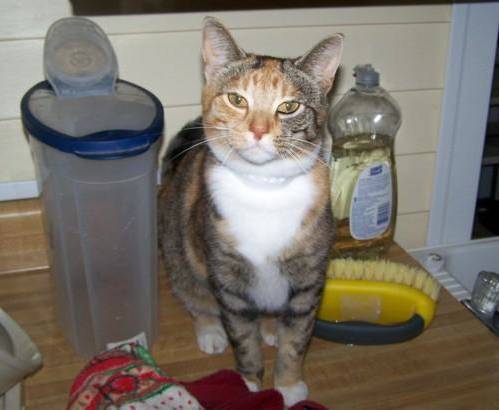
Label: cat